Miko Mission

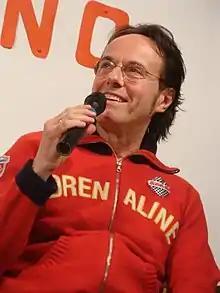
Mission in December 2009

Pier Michele Bozzetti (born 22 June 1945), known by his stage name Miko Mission, is an Italian singer.